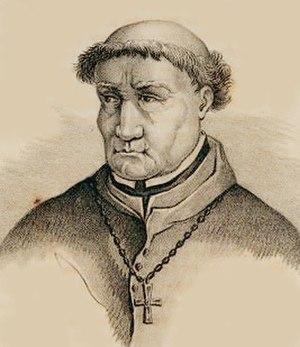
La limpieza de sangre ou limpeza de sangue, qui signifie « pureté de sang », est un concept qui s'est développé en Espagne et au Portugal à partir de la fin du XVᵉ siècle. Il renvoie à la qualité de vieux chrétien, dénué de toute ascendance juive ou maure, par opposition aux nouveaux chrétiens, juifs ou musulmans convertis et dont on doutait de la réalité de la foi.
L’Inquisition est une juridiction spécialisée, créée au XIIIᵉ siècle par l'Église catholique et relevant du droit canonique, dont le but était de combattre l'hérésie, en faisant appliquer aux personnes qui ne respectaient pas le dogme des peines variant de simples peines spirituelles à des amendes lorsque l'hérésie n'était pas établie, et de la confiscation de tous les biens à la peine de mort pour les apostats relaps. Combattant les hérésies, l'Inquisition ne pouvait condamner que des catholiques — dont ceux qui avaient eu le choix entre le baptême ou la mort. Bien que la peine de mort puisse être prononcée, elle ne l’a été que très rarement puisqu'Anne Brenon, spécialiste du catharisme, estime à 3 000 le nombre de peines de mort prononcées par l'Inquisition durant ses cinq siècles d'existence à travers l'Europe. Elle se substituait à l'ordalie en introduisant la notion de tribunal, de défenseur et de minutes du procès.
L'Inquisition espagnole ou tribunal du Saint-Office de l'Inquisition est une juridiction ecclésiastique instaurée en Espagne en 1478, peu avant la fin de la Reconquista, par une bulle de Sixte IV à la demande des Rois catholiques.